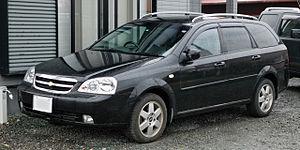
La Daewoo Nubira est une voiture produite par le constructeur automobile sud-coréen GM Daewoo de 1997 à 2008.